Catalytic bead sensor

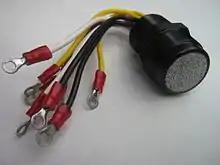

The catalytic bead sensor consists of two coils of fine platinum wire each embedded in a bead of alumina, connected electrically in a Wheatstone bridge circuit. One of the pellistors is impregnated with a special catalyst which promotes oxidation whilst the other is treated to inhibit oxidation. Current is passed through the coils so that they reach a temperature at which oxidation of a gas readily occurs at the catalysed bead (500-550 °C). Passing combustible gas raises the temperature further which increases the resistance of the platinum coil in the catalysed bead, leading to an imbalance of the bridge. This output change is linear, for most gases, up to and beyond 100% LEL, response time is a few seconds to detect alarm levels (around 20% LEL), at least 12% oxygen by volume is needed for the oxidation.